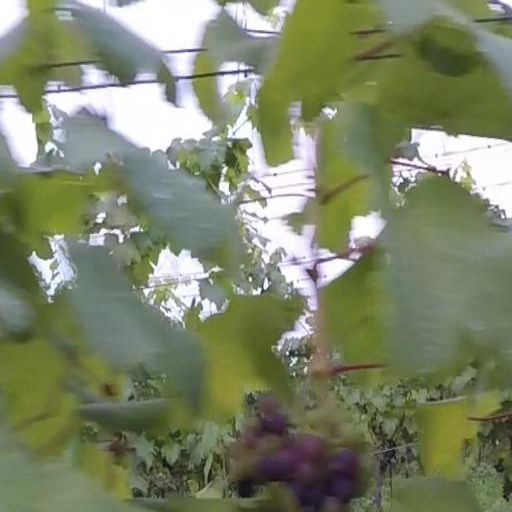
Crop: grape